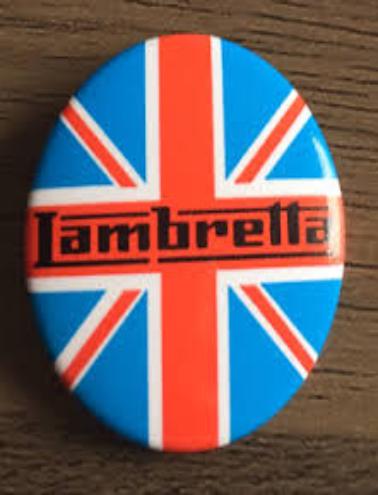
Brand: lambretta
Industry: Transportation